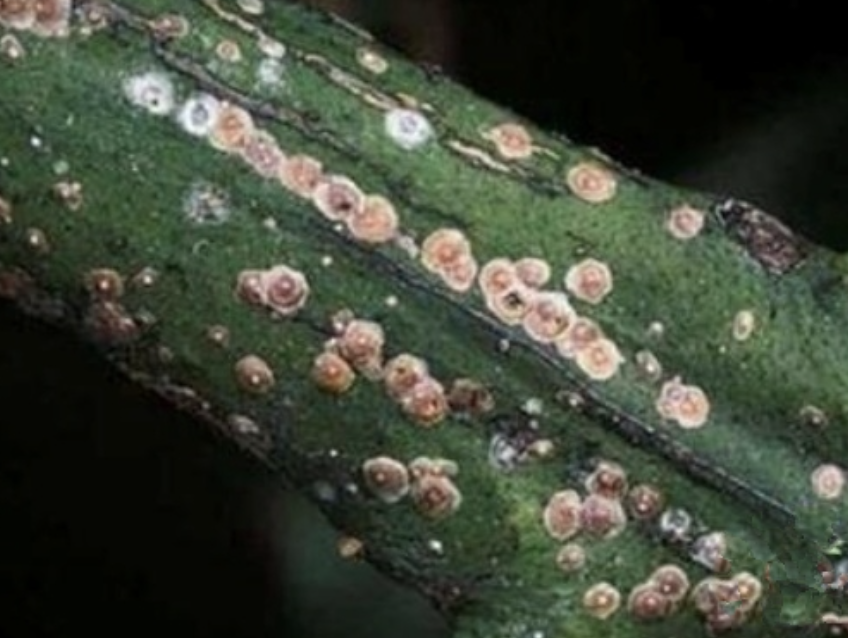
Label: mealybug_infestation